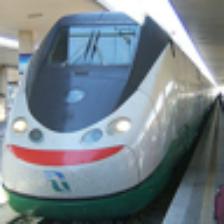
Label: NonHuman